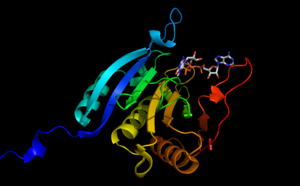
Structure du facteur d'initiation eIF4E lié à la coiffe de l'ARNm. Généré à partir du fichier PDB 1ipb.
La coiffe ou 5'-cap est un nucléotide modifié que l'on trouve à l'extrémité 5' des ARN messagers dans les cellules eucaryotes. C'est une modification co-transcriptionnelle qui est introduite par l'action successive de plusieurs enzymes localisées dans le noyau. La coiffe joue plusieurs rôles, elle protège en particulier les ARN d'une dégradation enzymatique par des ribonucléases et, après son export dans le cytoplasme, elle permet le recrutement du ribosome qui va traduire l'ARN messager.